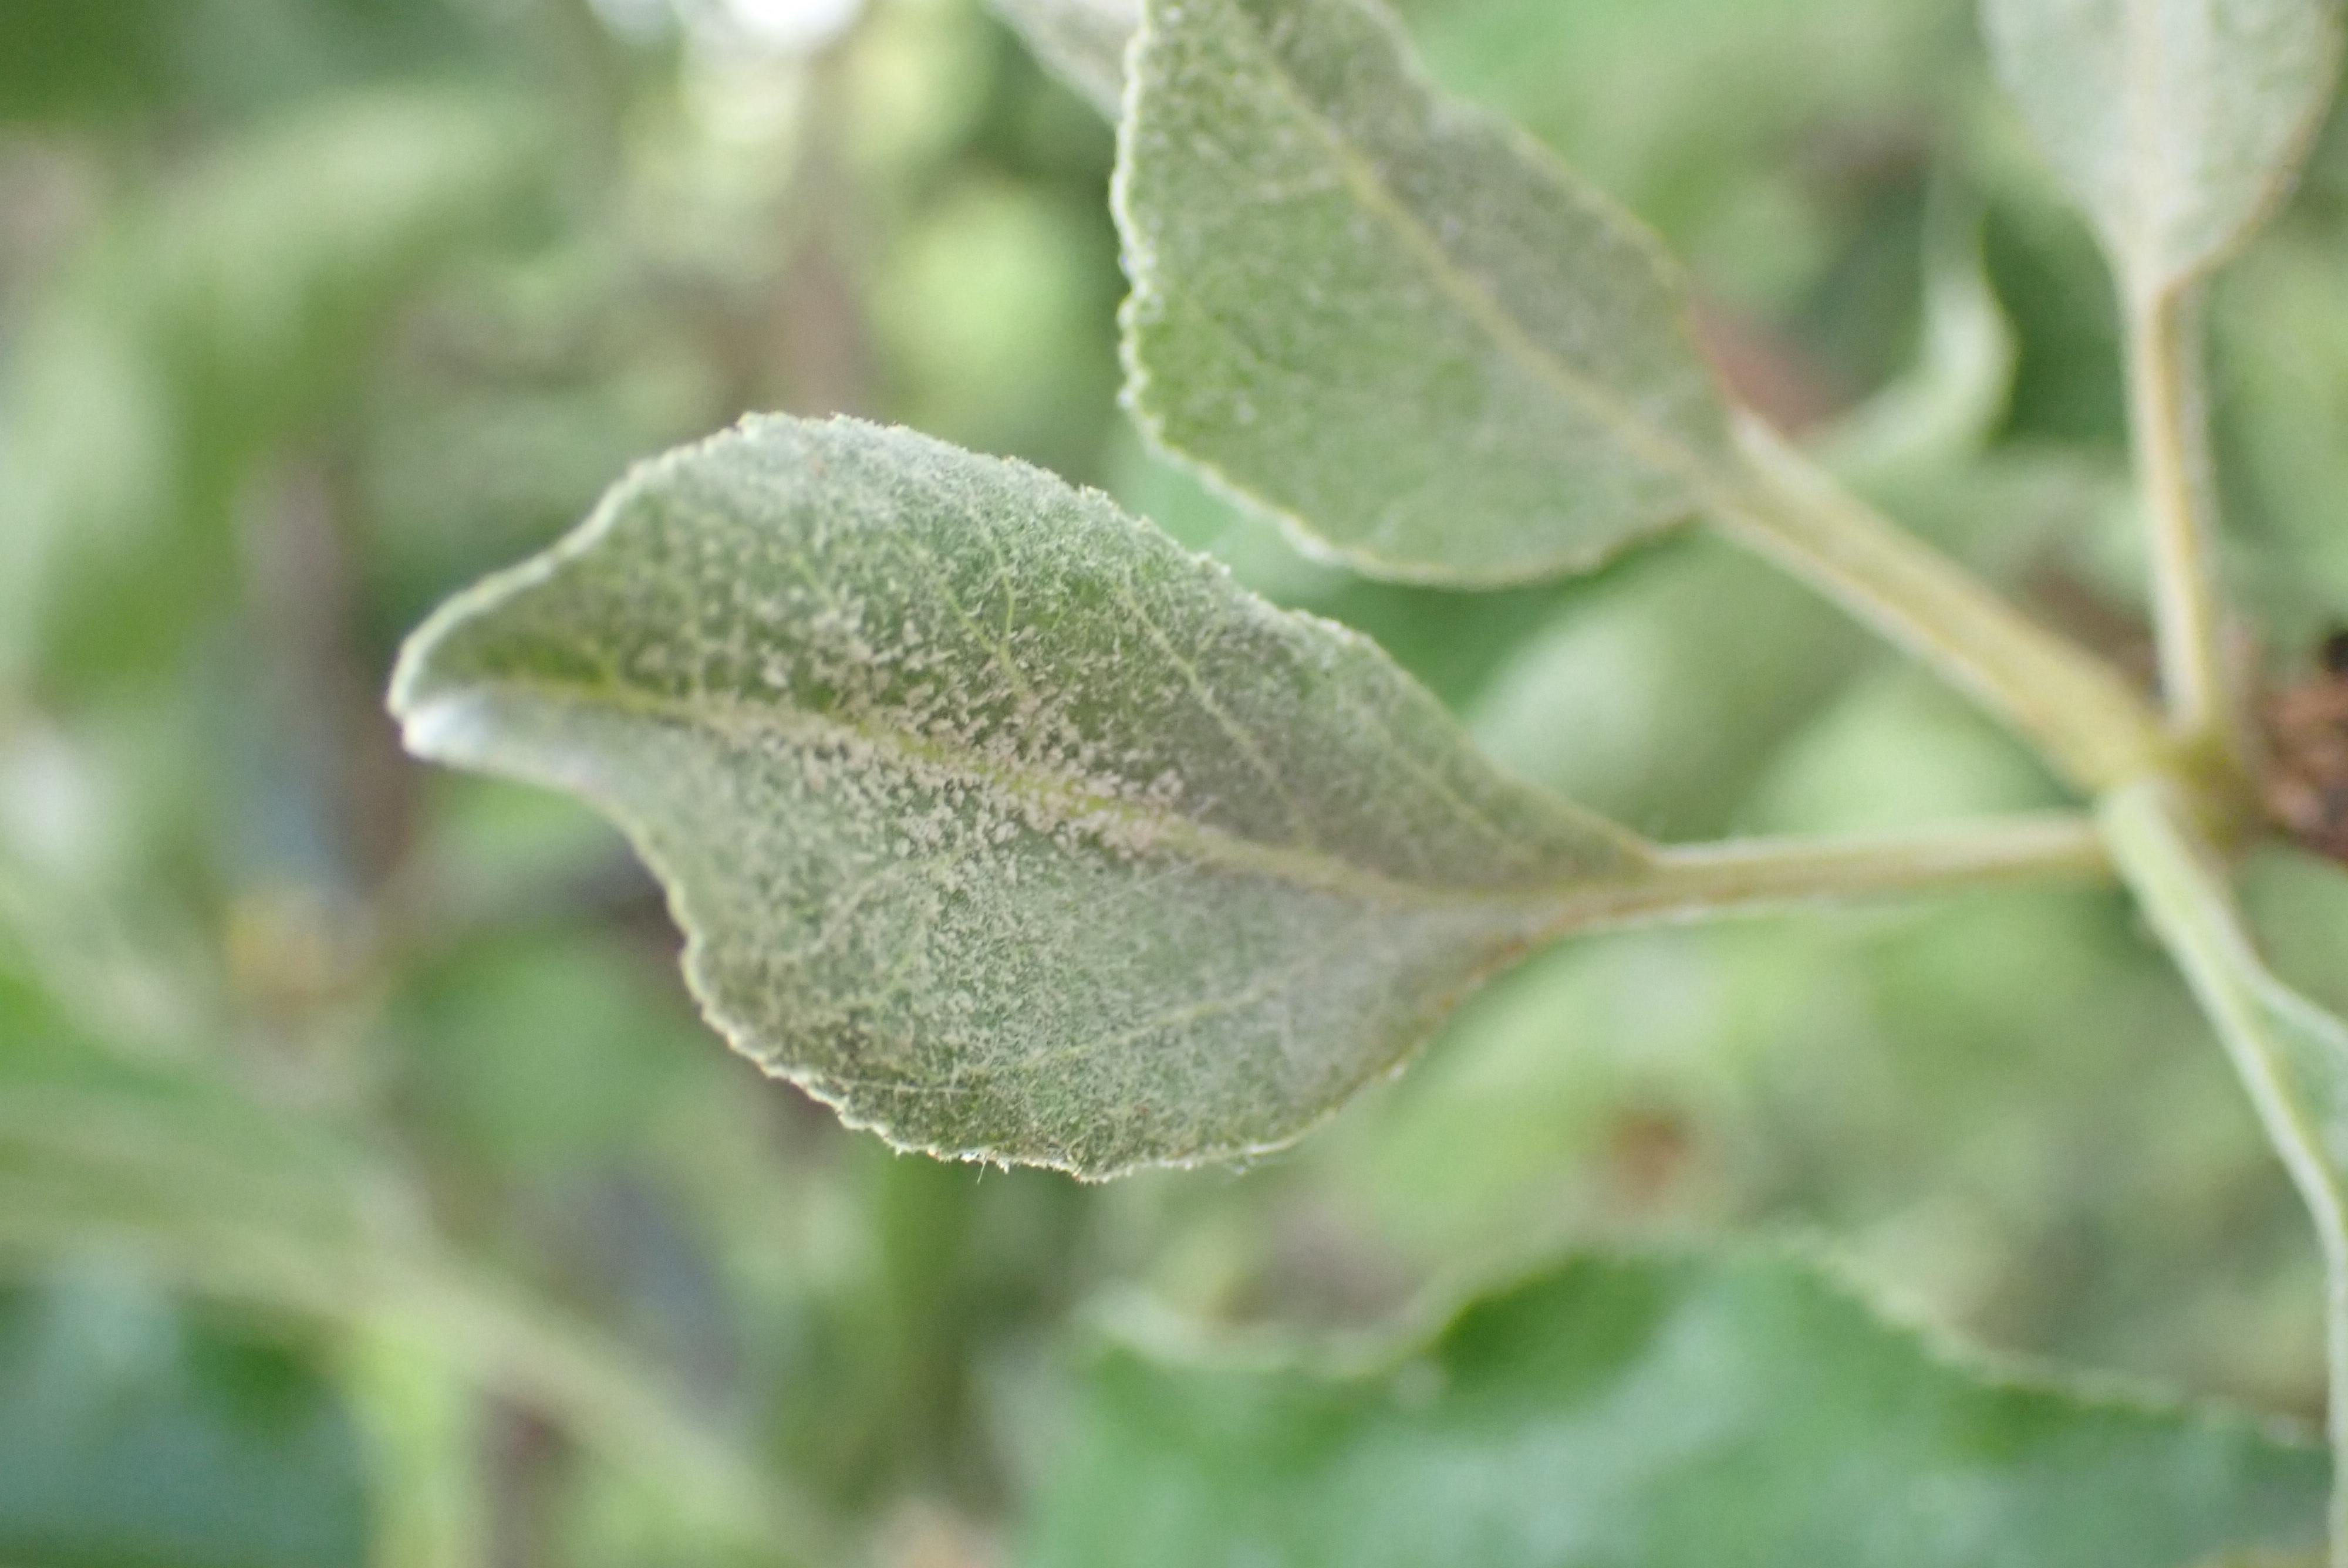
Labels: powdery_mildew